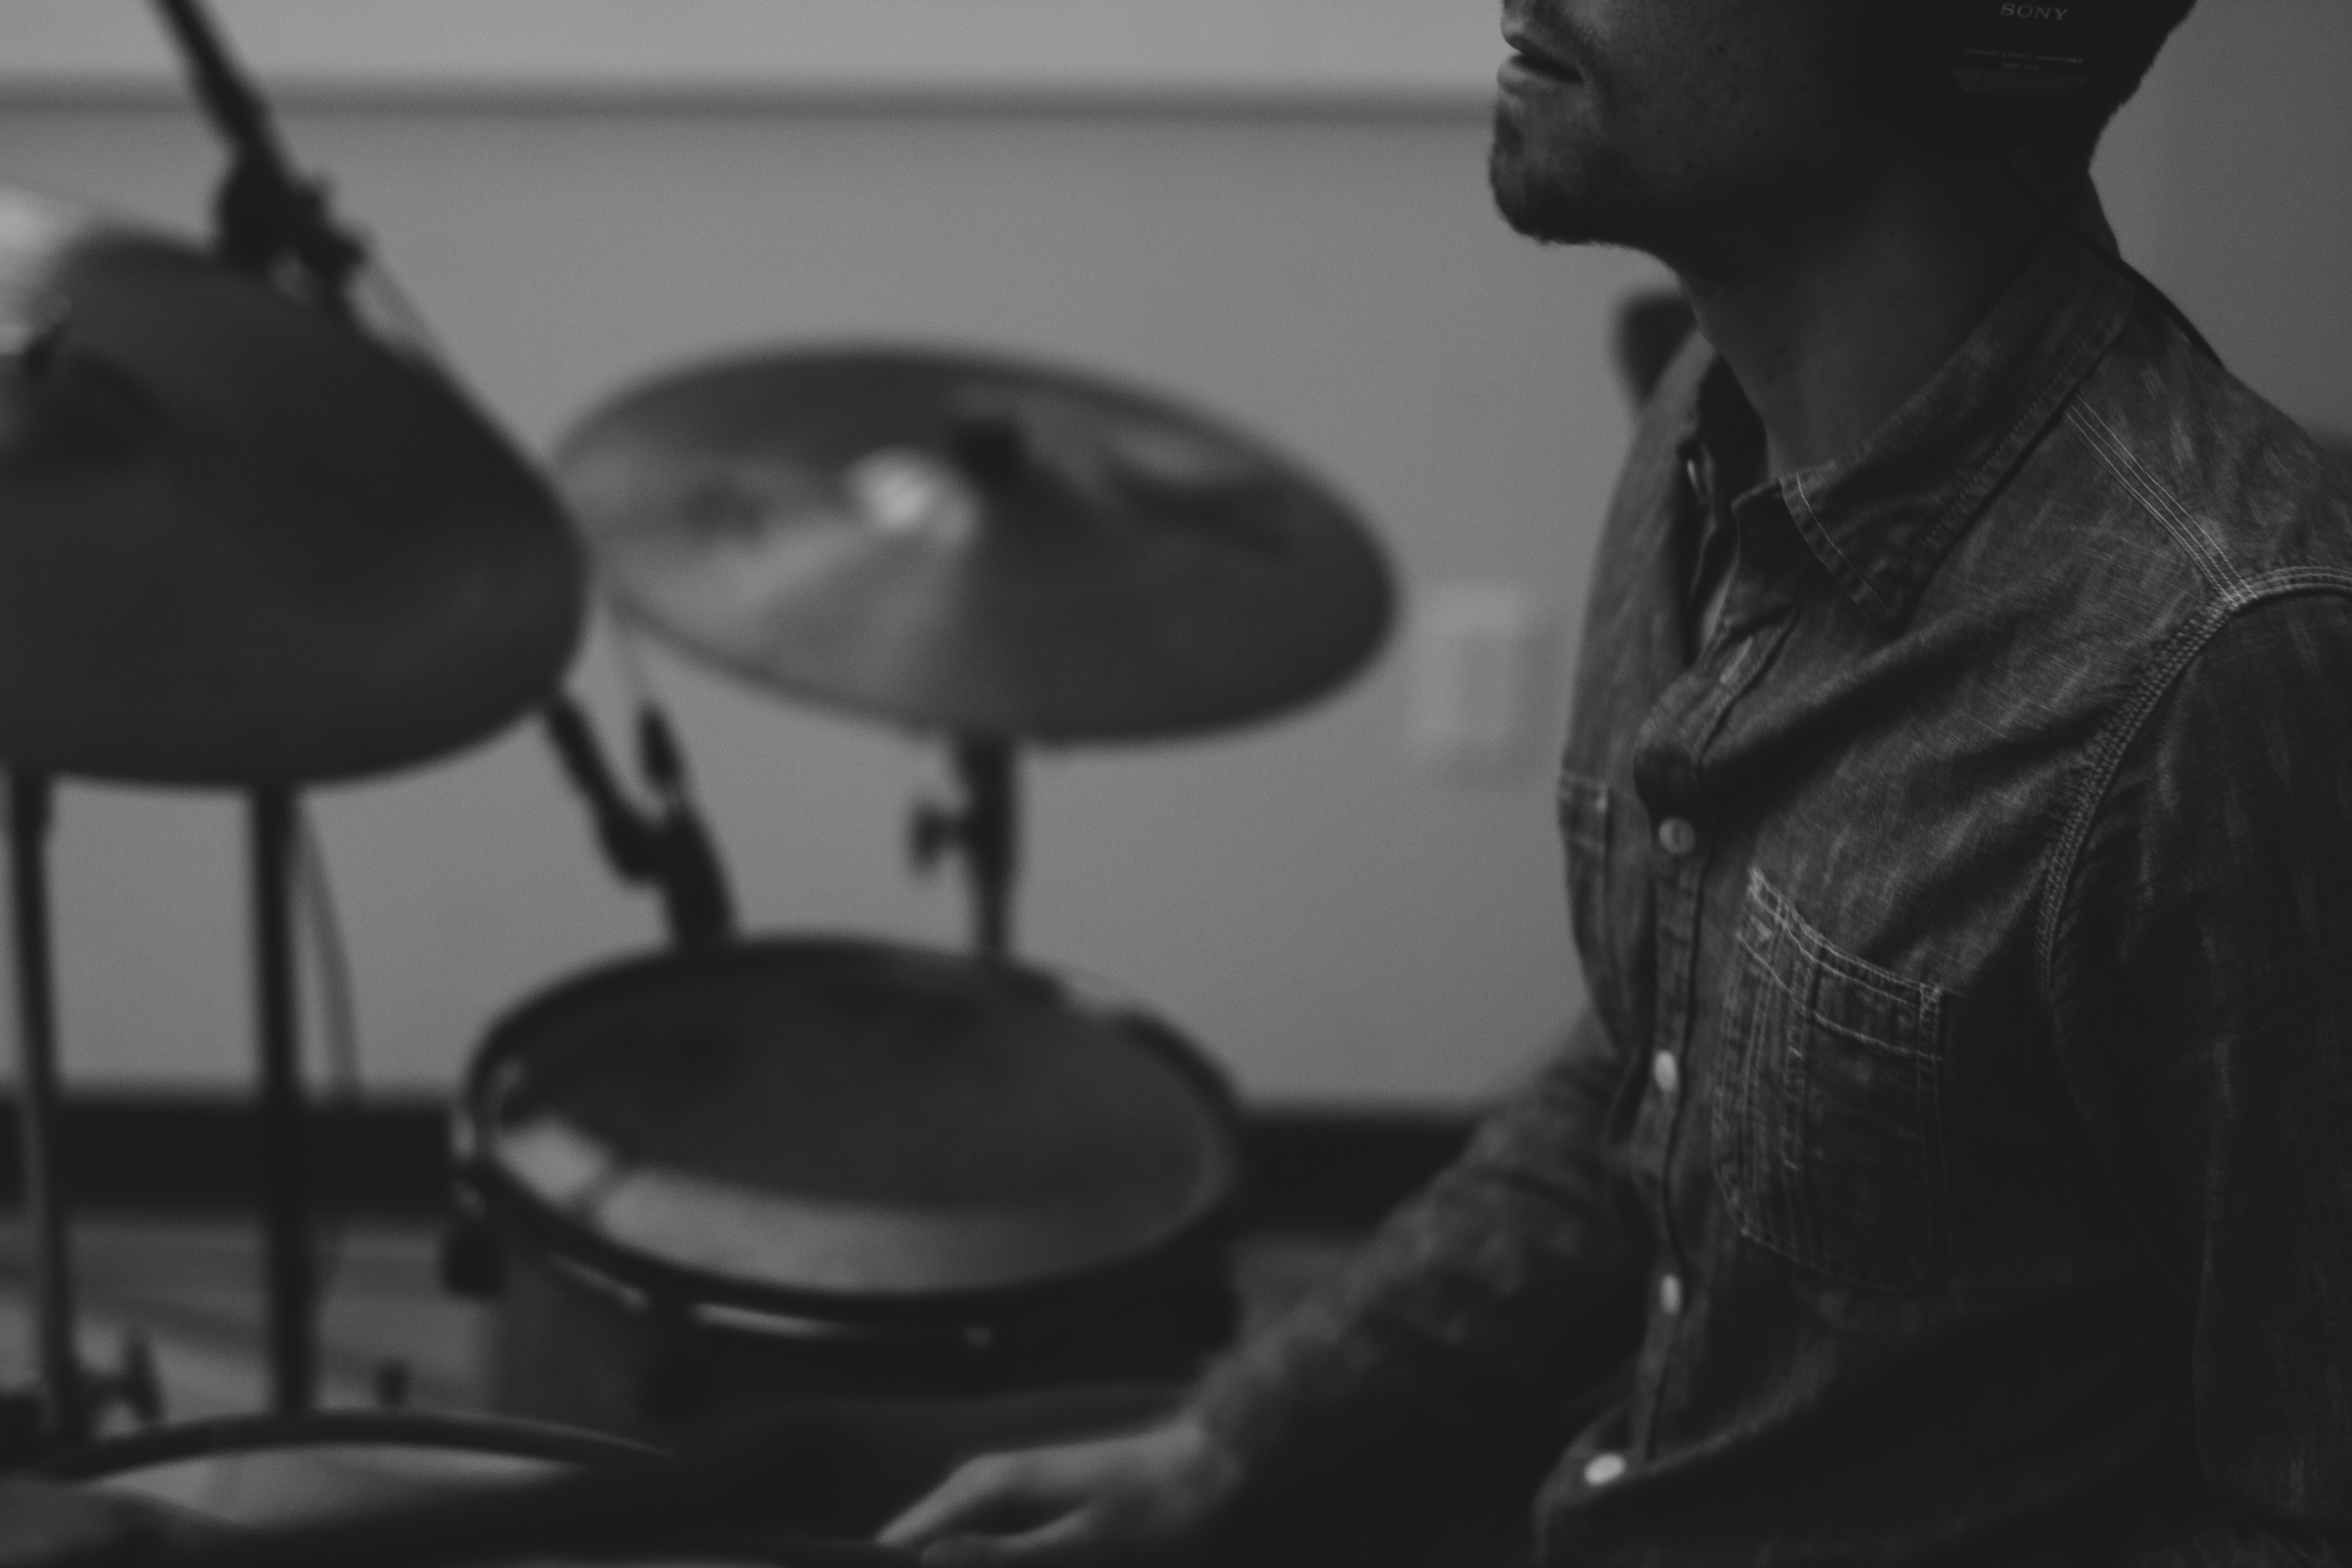
hand, black and white, white, monochrome, drum, musical instrument, instrument and black, percussion, drums, drummer, bass drum, monochrome photography, electronic instrument, skin head percussion instrument, electronic drum